Fenugreek

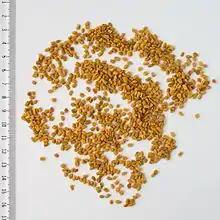
Fenugreek seeds

Fenugreek is used as a herb (dried or fresh leaves), spice (seeds), and vegetable (fresh leaves, sprouts, and microgreens). Sotolon is the chemical responsible for the distinctive maple syrup smell of fenugreek.